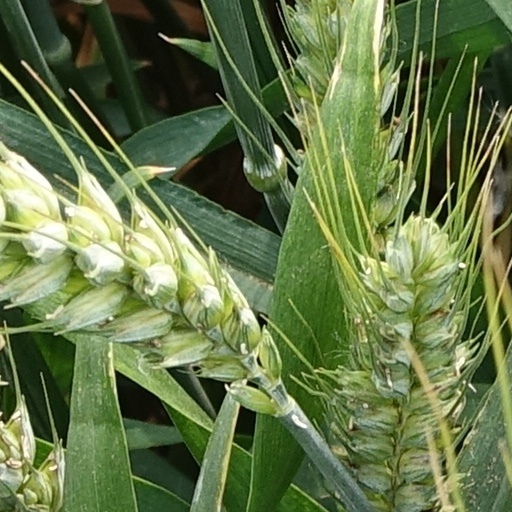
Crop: wheat